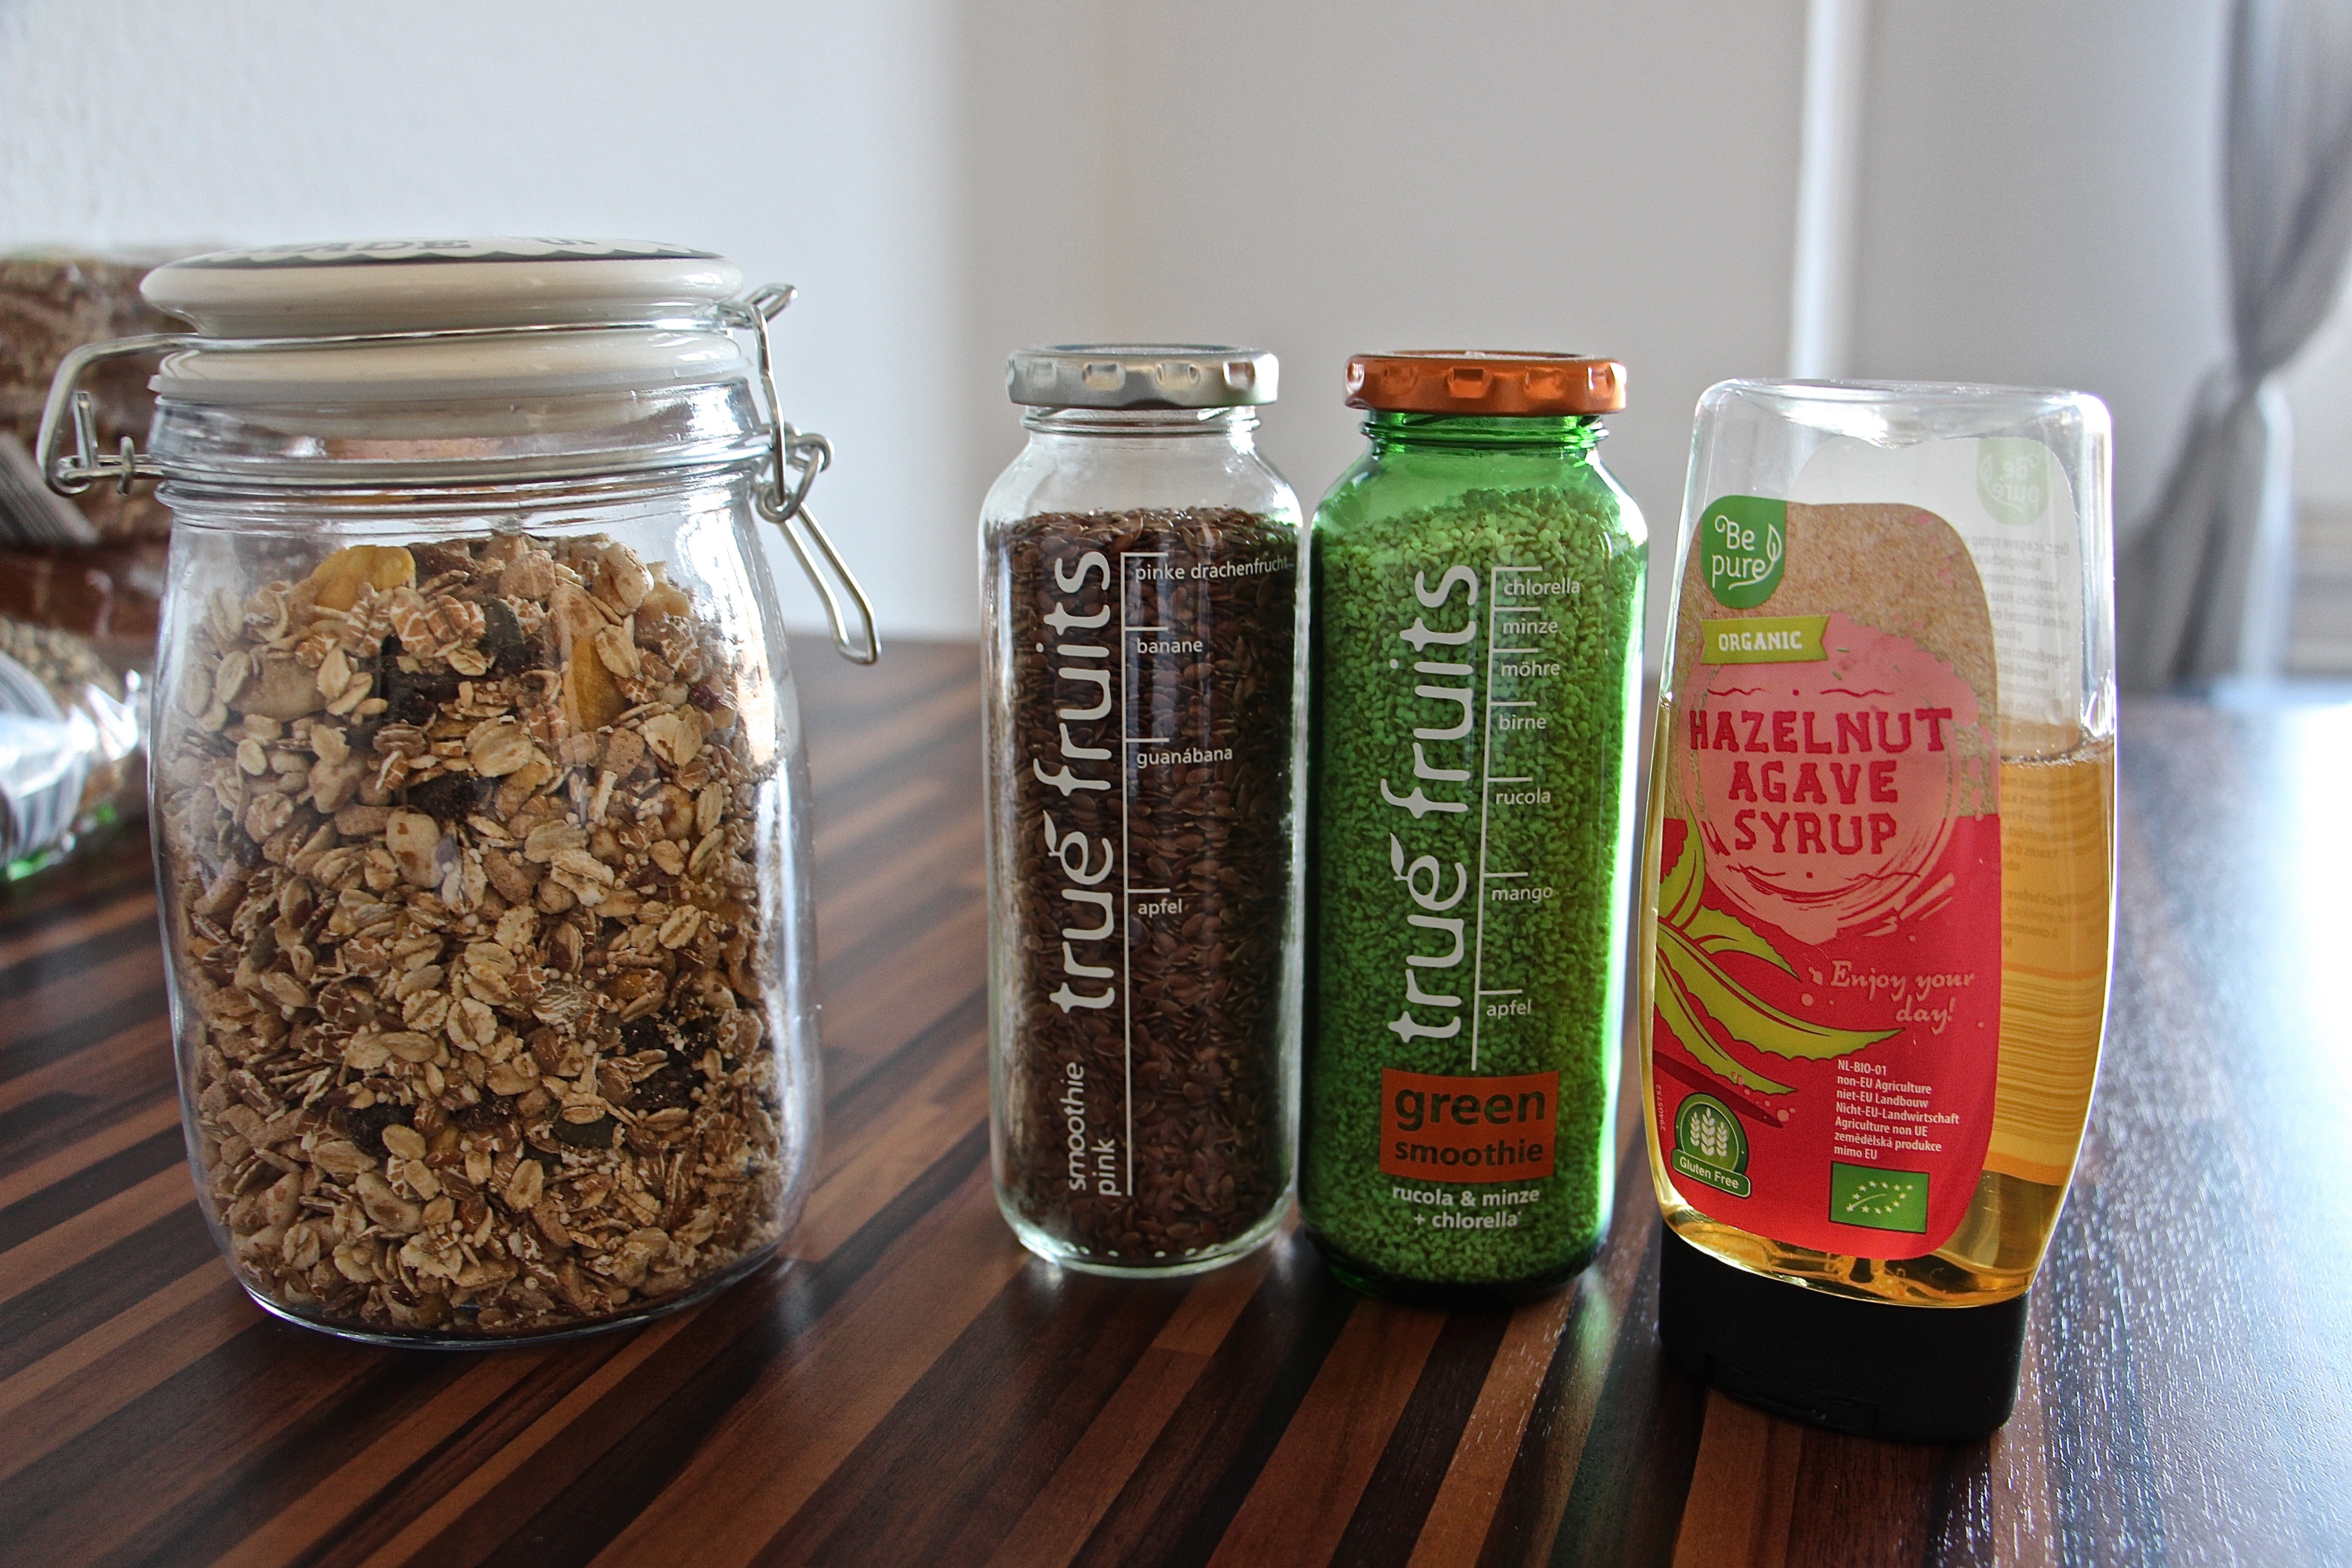
glass, decoration, meal, food, produce, color, kitchen, breakfast, deco, container, vessels, flavor, muesli